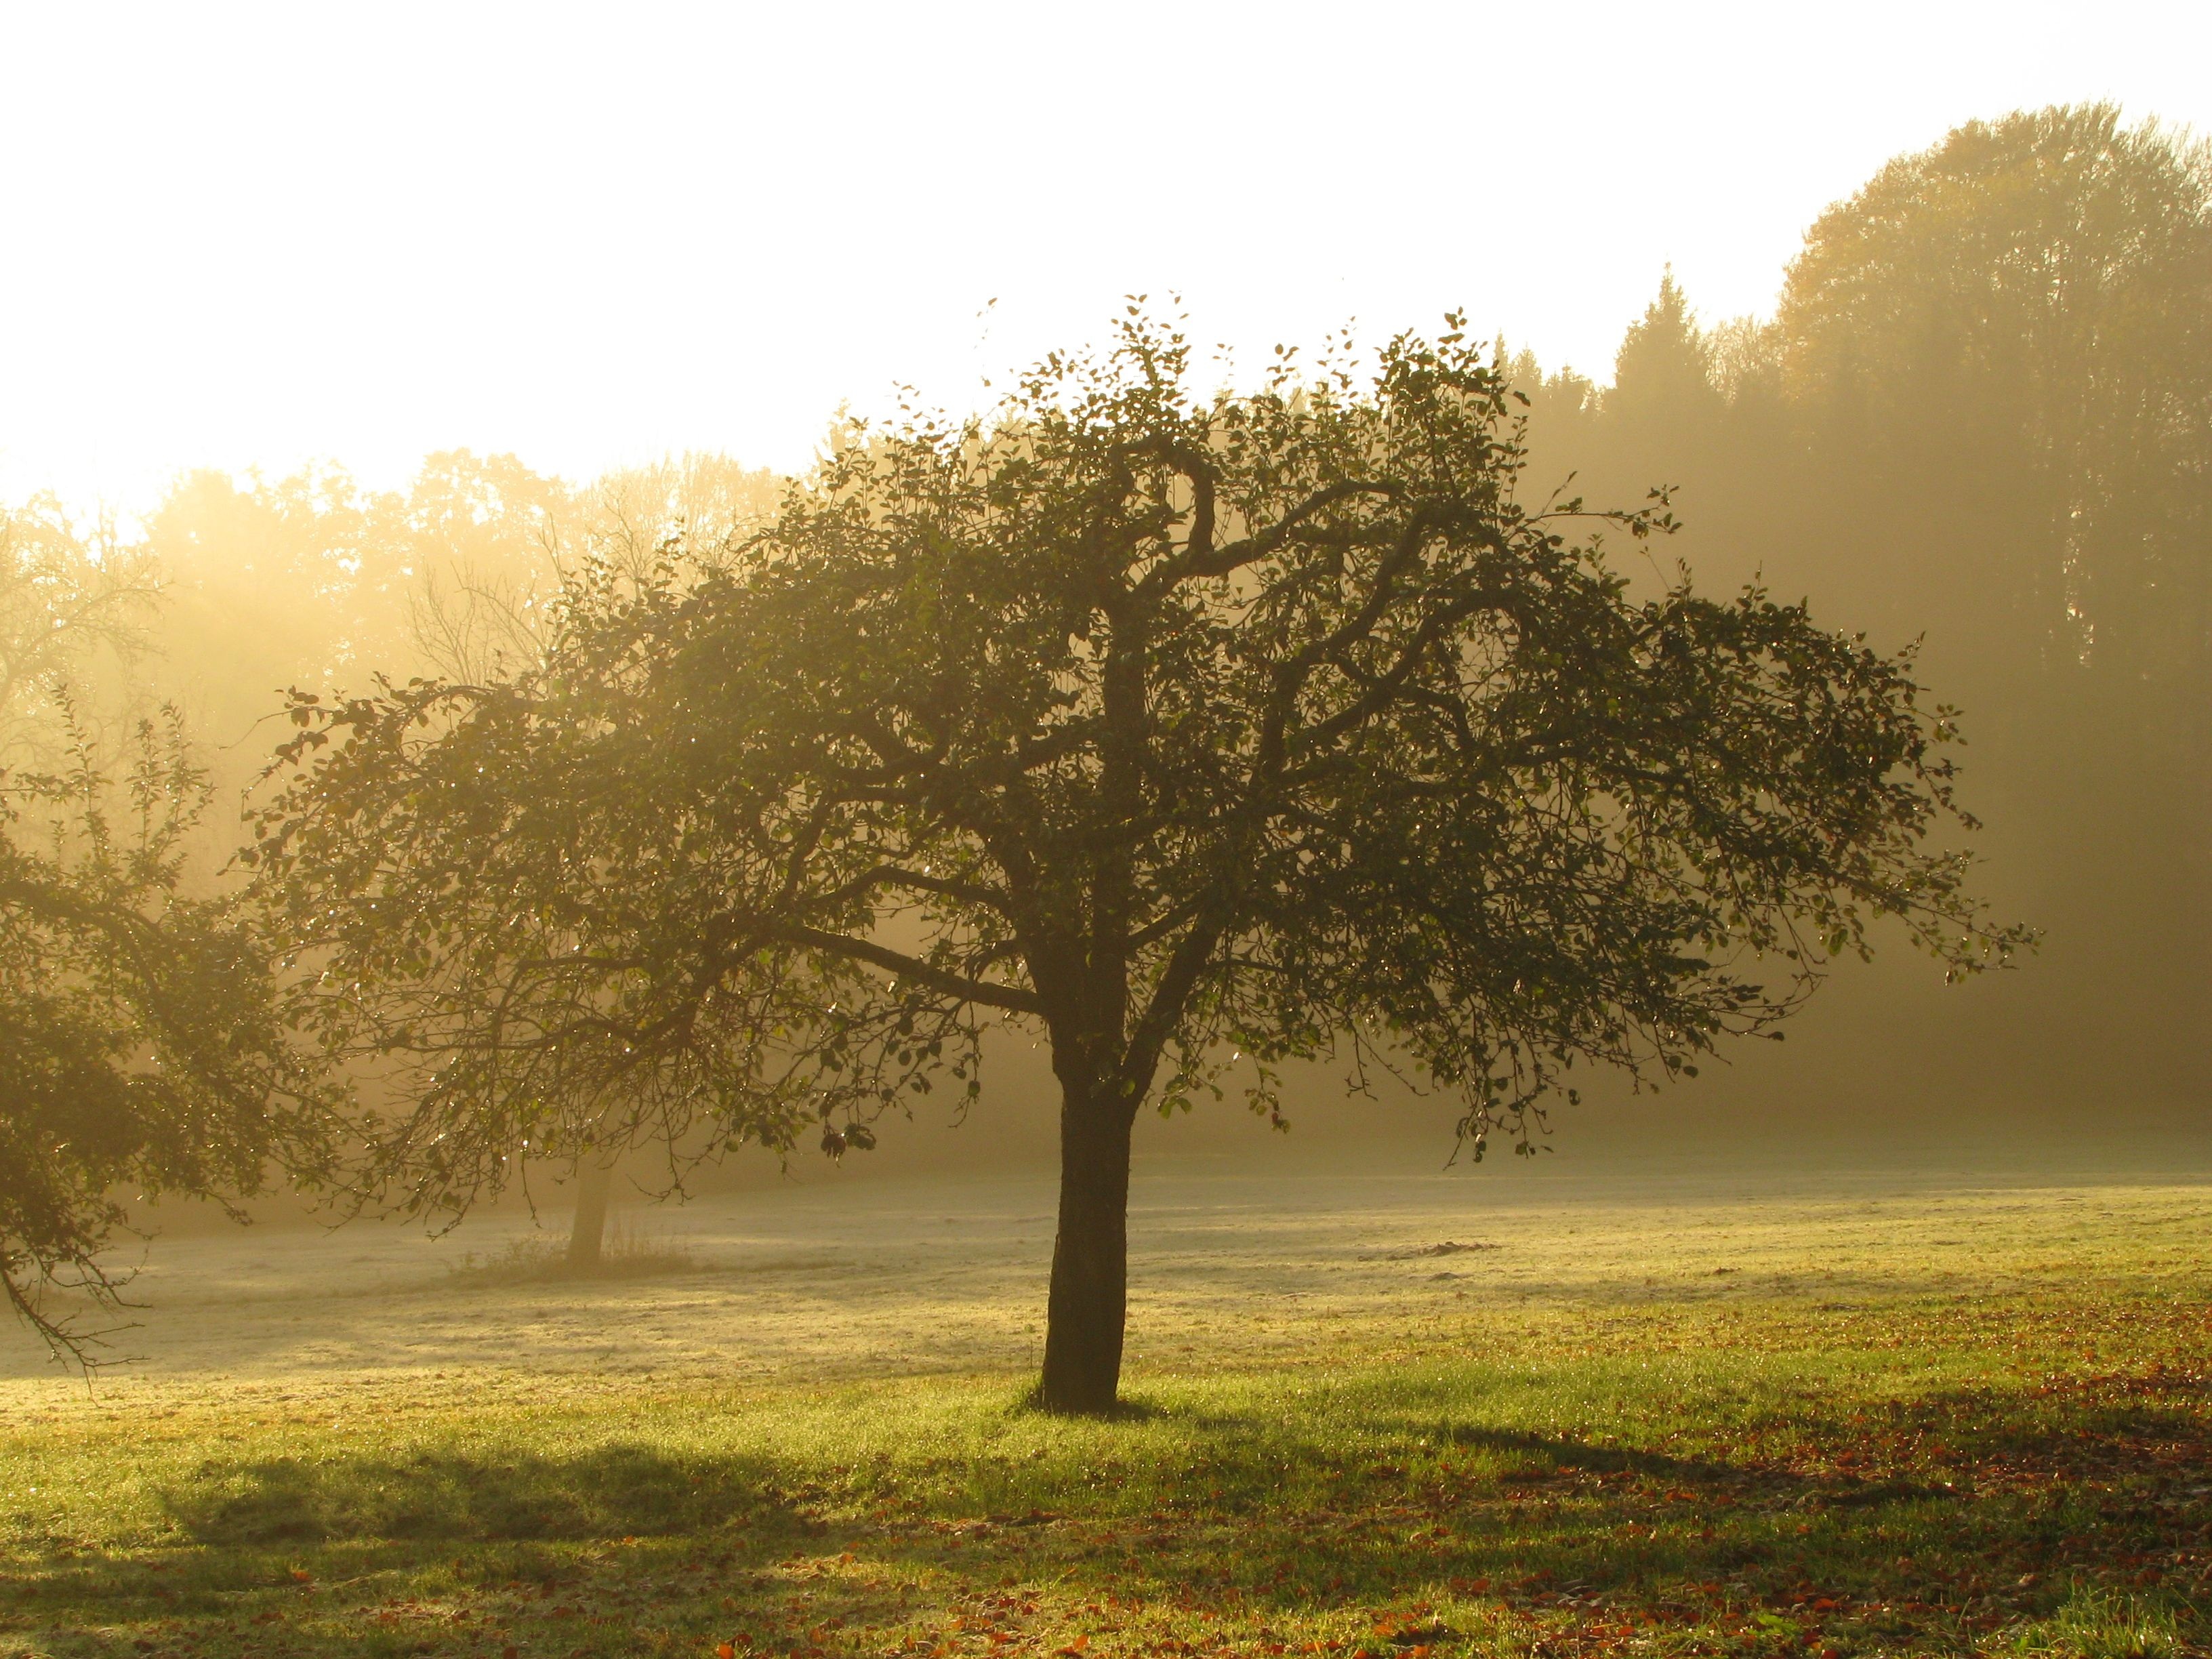
landscape, tree, nature, forest, grass, branch, plant, fog, sunrise, sunset, mist, field, meadow, sunlight, morning, leaf, hill, orchard, dawn, autumn, haze, season, savanna, plain, woodland, late summer, morgenstimmung, apple tree, back light, rural area, natural environment, atmospheric phenomenon, woody plant